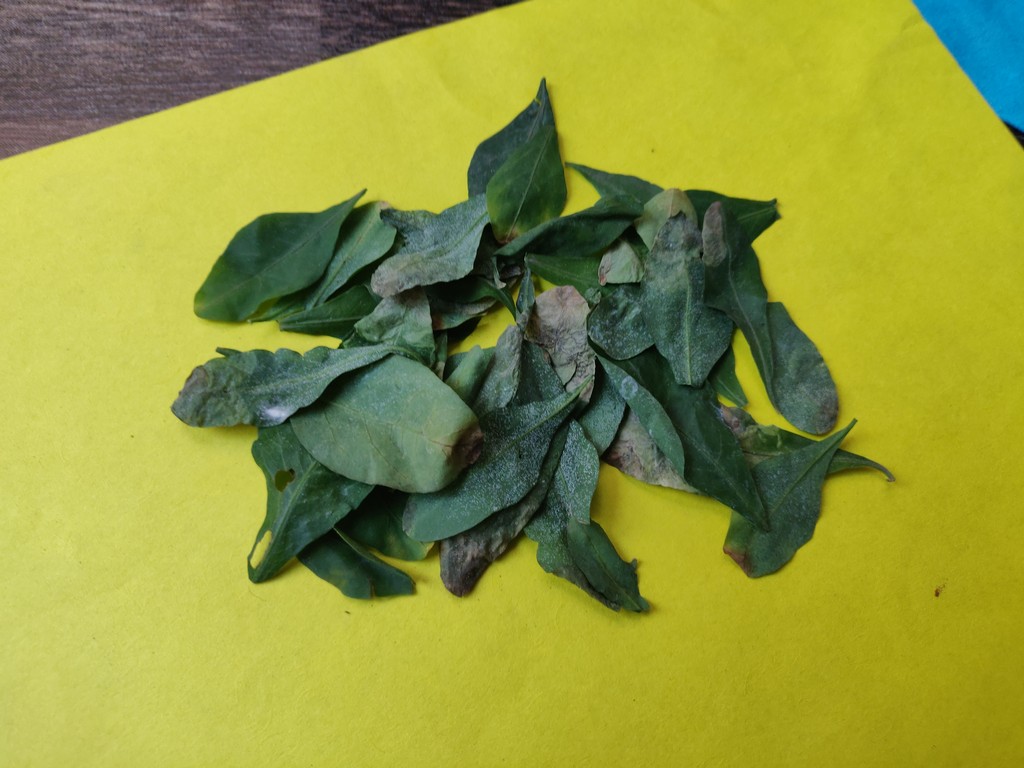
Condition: Unhealthy
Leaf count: multiple
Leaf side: unknown